Bosnian-Herzegovinian Film Festival

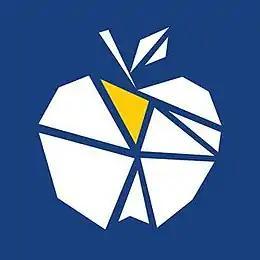
2013 logo

The Bosnian-Herzegovinian Film Festival (BHFF) is an annual event founded in 2003 and held in New York. This Festival showcases Bosnian cinematography and also provides a platform for the international exposure for emerging Bosnian filmmakers. In addition to showcasing the Bosnian production films the festival also includes in their program films by other producers and directors that deal with historical, socio-political and cultural issues of Bosnia and Herzegovina.